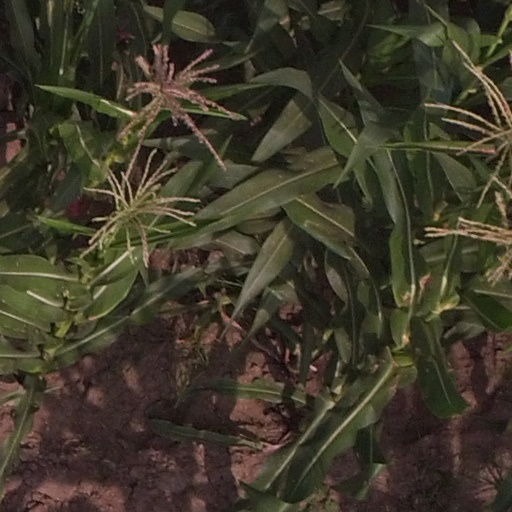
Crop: maize; corn